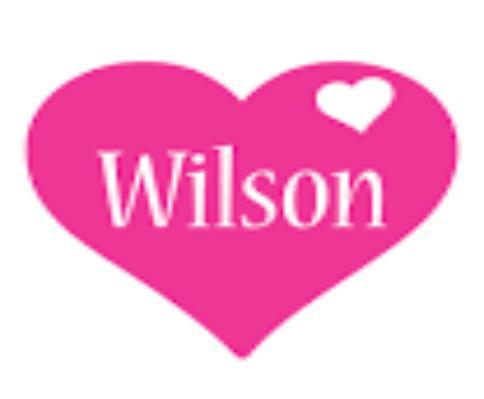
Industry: Sports